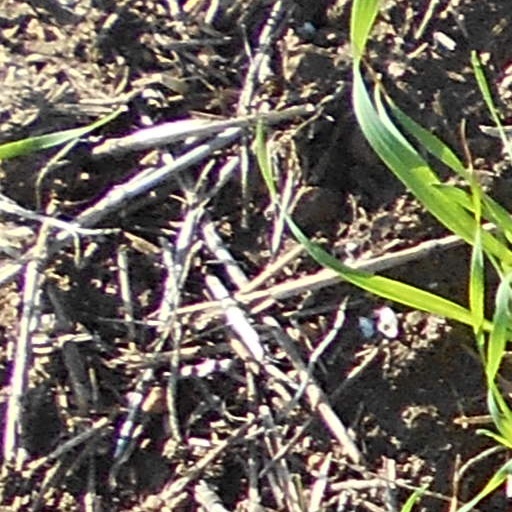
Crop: wheat